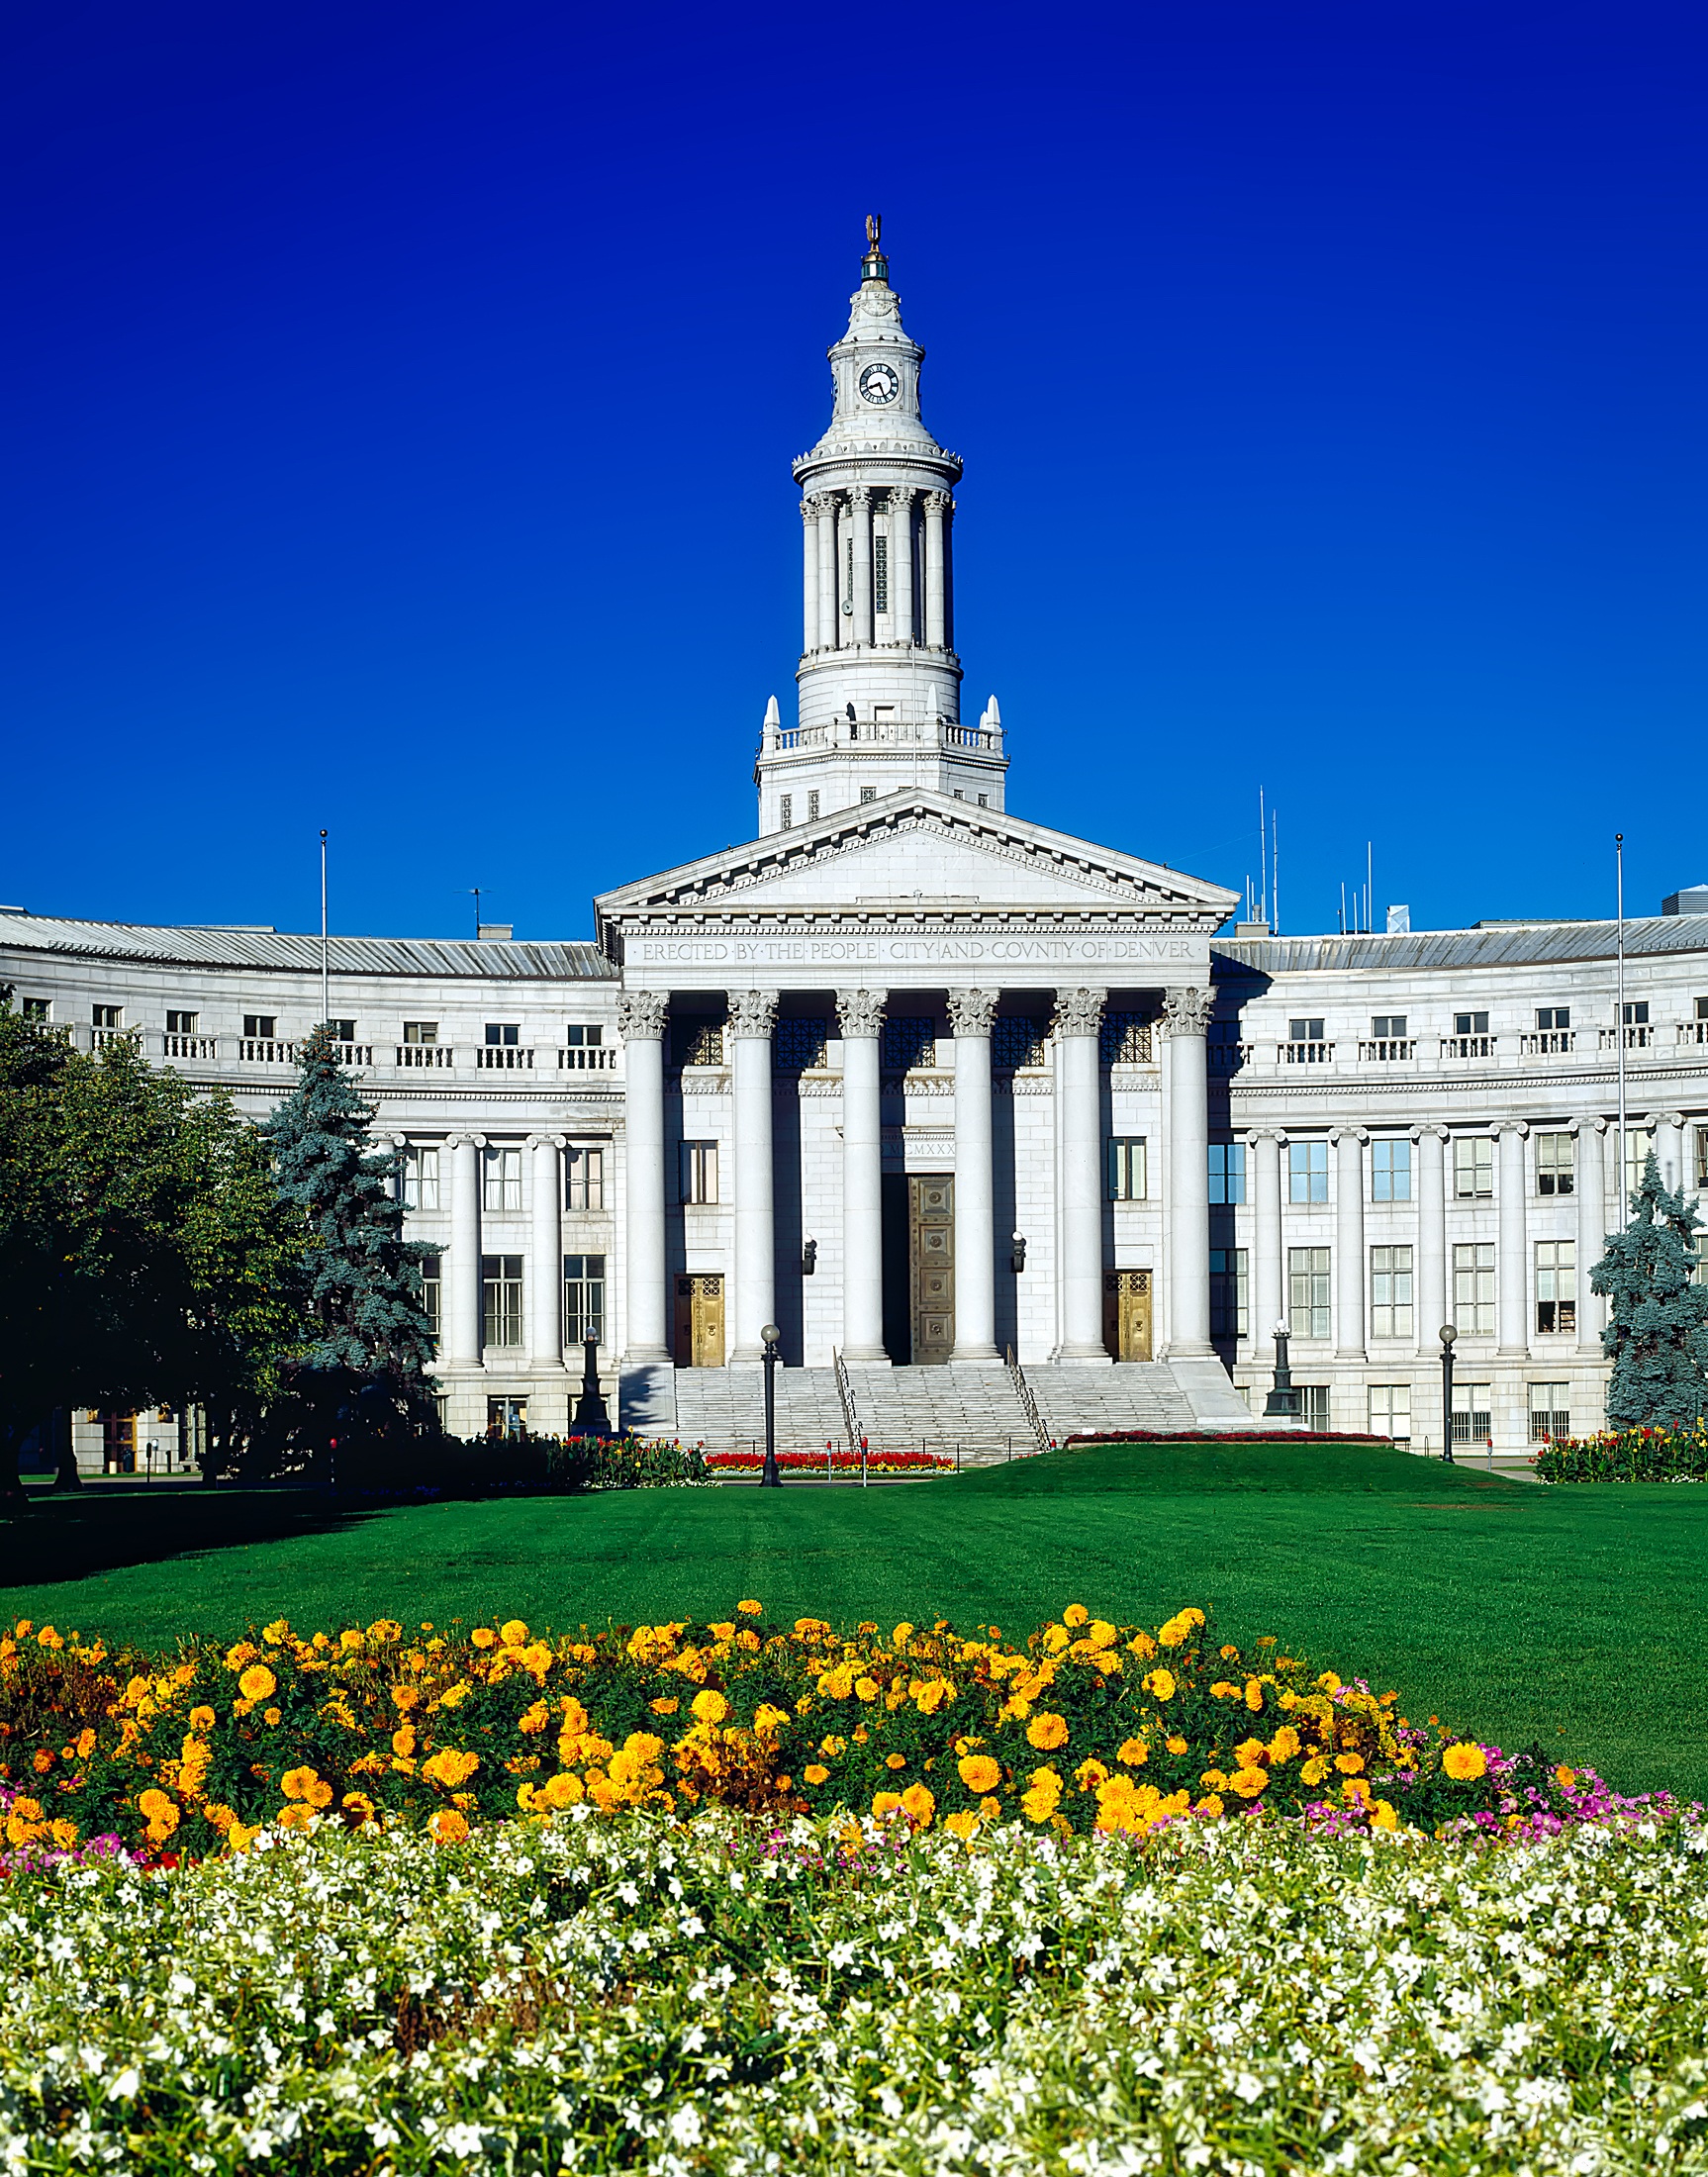
architecture, lawn, flower, building, city, urban, cityscape, downtown, tower, scenic, landmark, cathedral, historic, place of worship, plants, clock tower, flowers, hdr, colorado, grounds, government, denver, city hall